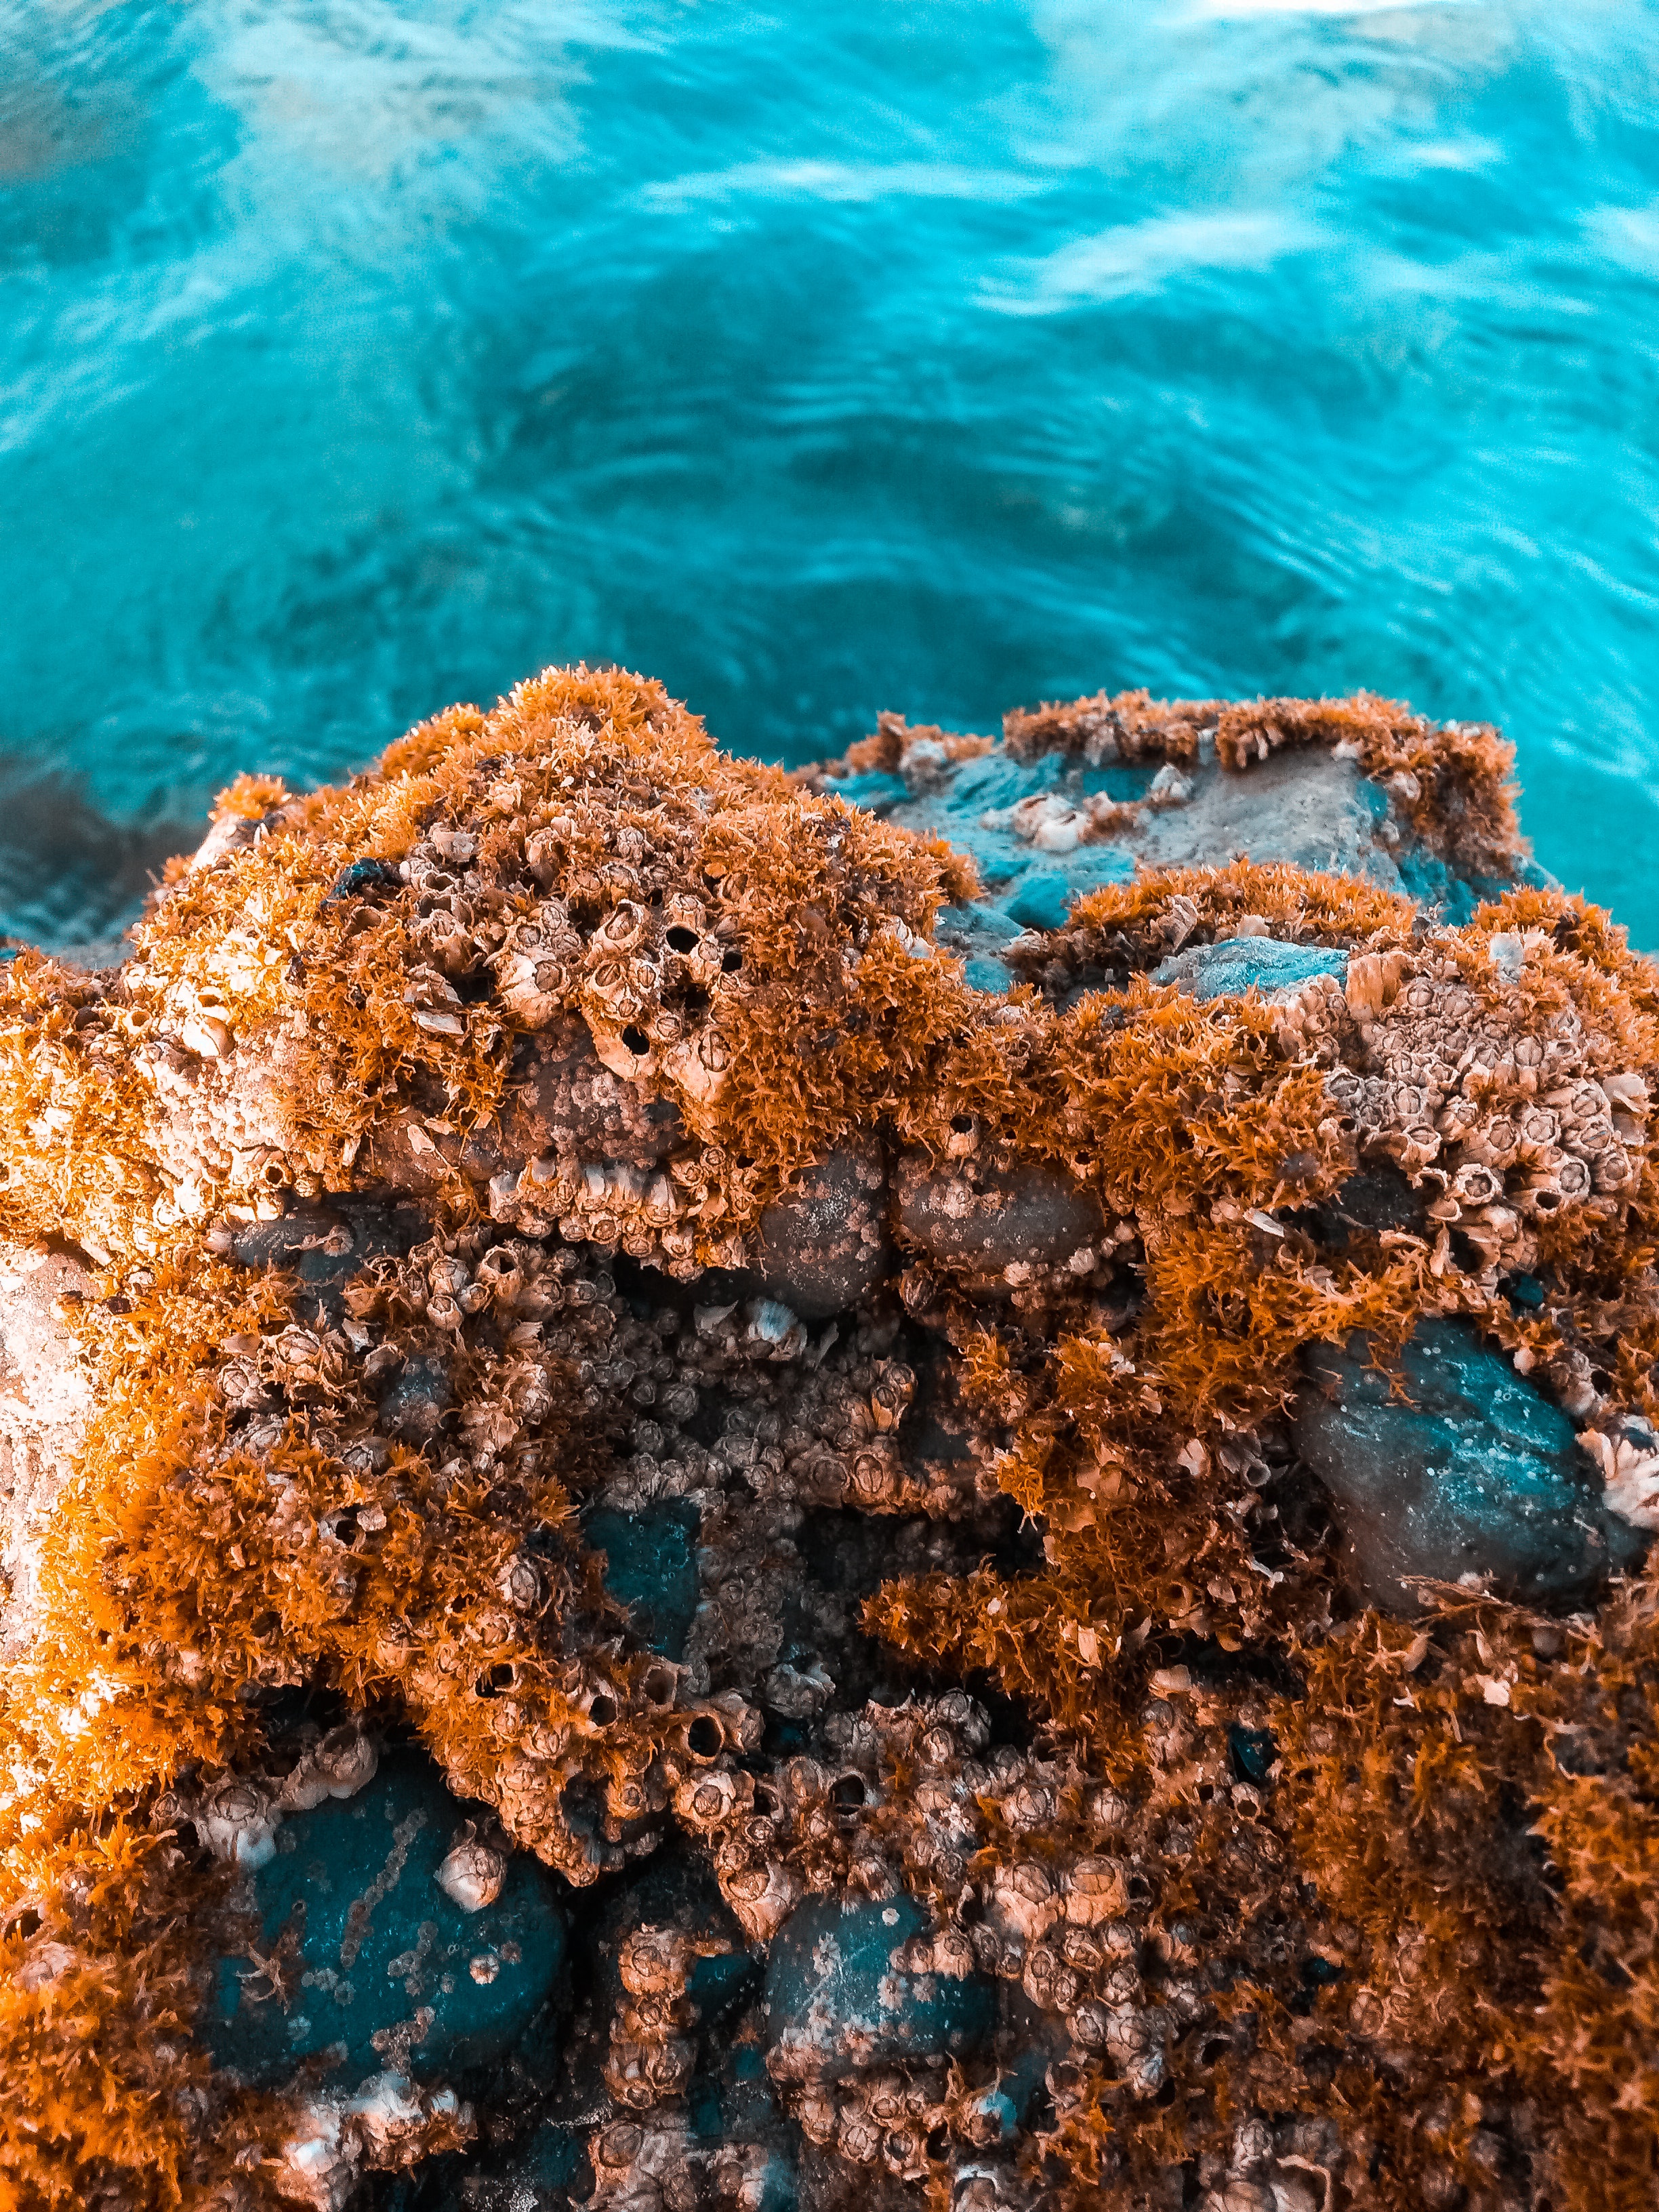
water, blue, rock, turquoise, sea, azure, ocean, coast, geology, vacation, coastal and oceanic landforms, landscape, reef, wave, tropics, tide pool